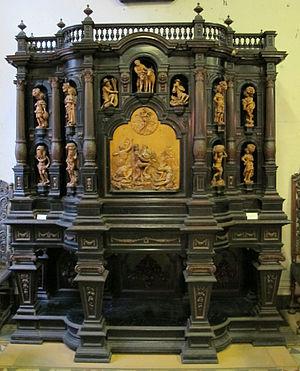
Le buffet est une armoire destinée au rangement de la vaisselle, des couverts, du linge de table. Meuble très répandu, il a connu de nombreuses variantes régionales et dans le temps. Il peut s'agir d'un meuble bas avec deux ou trois portes et éventuellement des tiroirs, ou d'un meuble à deux corps superposés, corps bas dans lequel se range habituellement la vaisselle et corps haut moins profond où se rangent les verres.